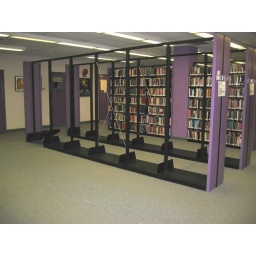
Extensive shifting on Dowling's 2nd floor in order to offer students more laptop and table space